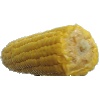
Label: corn